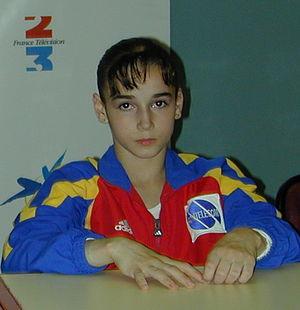
Sabina Cojocar est une gymnaste artistique et chanteuse roumaine, née le 23 octobre 1985 à Sibiu.